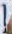
Number: 1